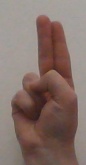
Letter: taa